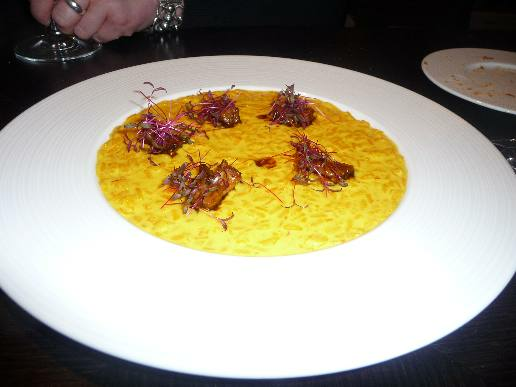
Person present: No